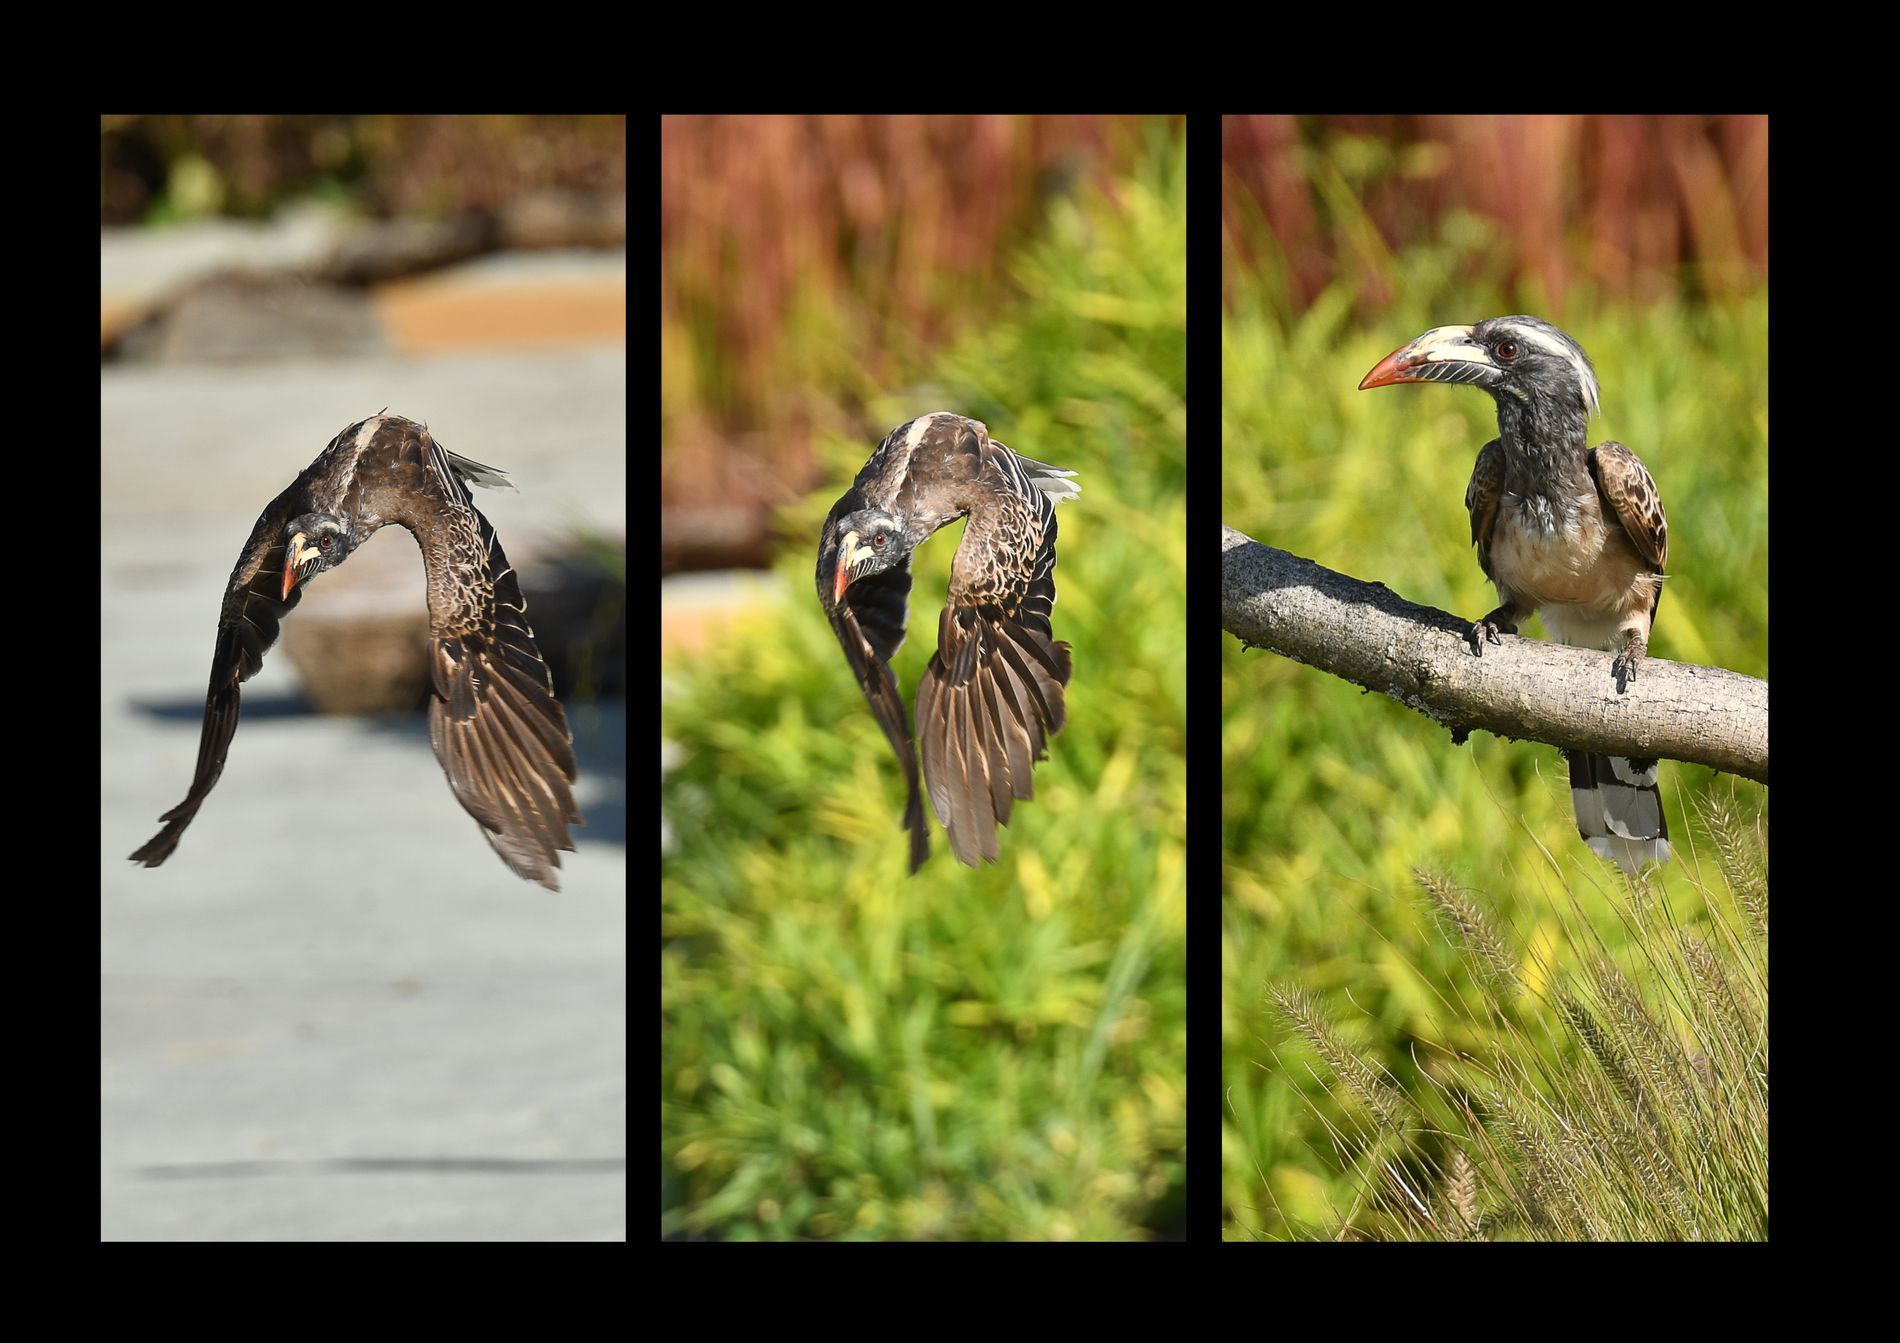
Hornbill in Flight and at Rest
The photo shows three frames of a hornbill bird: two in mid-flight with wings curved downward, and one perched on a branch. The background vary from a paved surface to lush green plants and grass, adding contrast to the bird's movement and rest.
This brightly lit, close-up photo series captures a hornbill in flight and resting. The vivid green and earthy backgrounds emphasize motion, using a vertical split layout with vibrant natural tones.
Labels: Animal, Beak, Bird, Art, Collage, Anthus, Vulture, Sparrow, Cormorant, Waterfowl, Blackbird, Finch, Quail, Flying, Accipiter, Buzzard, Hawk, Blurred Background, Hornbill, Branch, Grass, Plant, Ground, Black frame